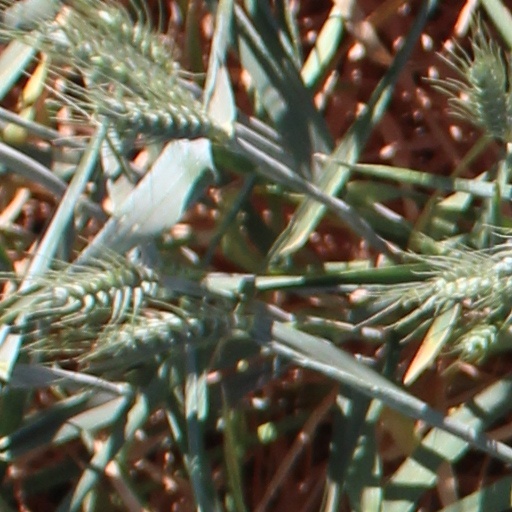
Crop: wheat